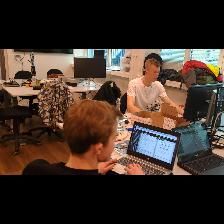
Label: Human